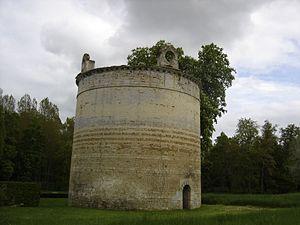
colombier du Château d'Outrelaize dont la toiture en forme de dôme surmonté d'un clocheton a disparu
Le château d'Outrelaize orthographié aussi château d'Outrelaise est un édifice situé sur le territoire de la commune de Gouvix dans le département français du Calvados.